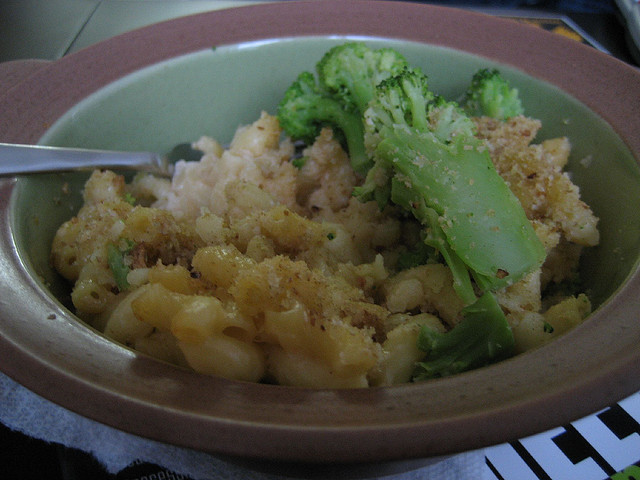
user: Given an image and a question. Answer the question in a short answer. Question: What kind of macaroni is this? Short Answer:
assistant: elbow